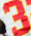
Number: 3